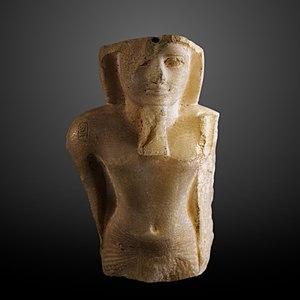
Le pharaon de l'Exode est le pharaon qui aurait régné sur l'Égypte lors de l'Exode décrit dans la Bible. Au cœur de ce sujet se trouve le problème de l'identification de ce pharaon ainsi que l'historicité de l'Exode.
Mérenptah est le quatrième pharaon de la XIXᵉ dynastie.